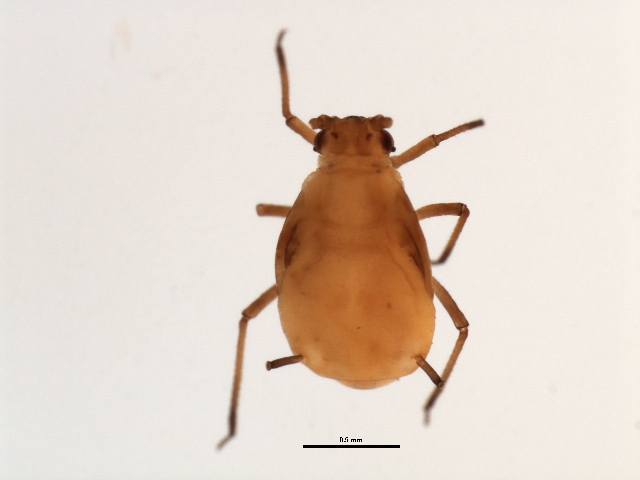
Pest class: bird_cherry_oat_aphid